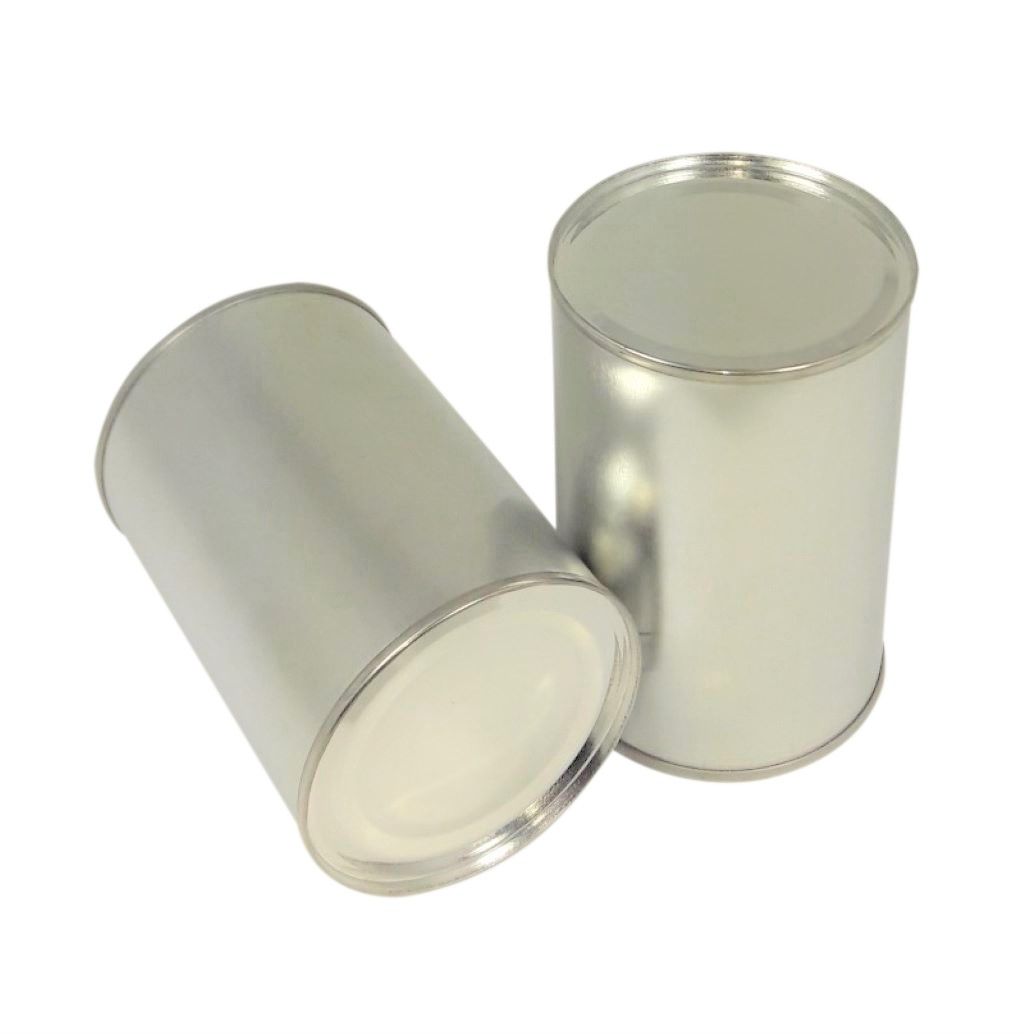
Label: metal